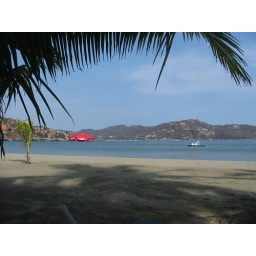
eating fish with our toes in the sand